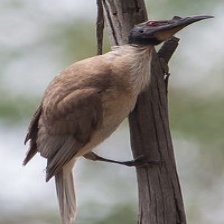
Species: NOISY FRIARBIRD
Scientific name: PHILEMON CORNICULATUS